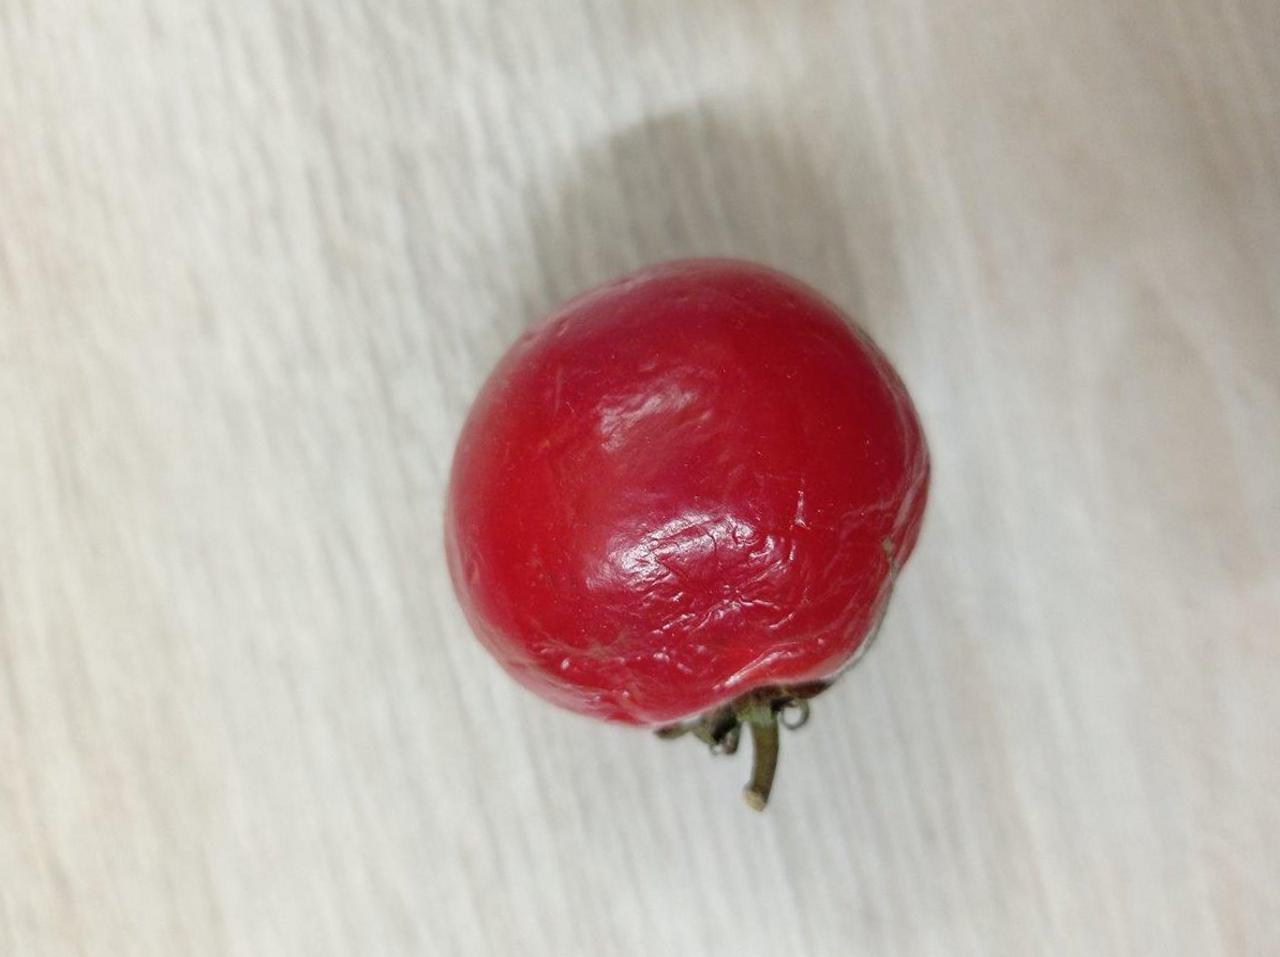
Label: Rotten